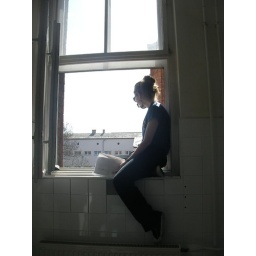
Girl studiing in a 3rd floor, toilet window